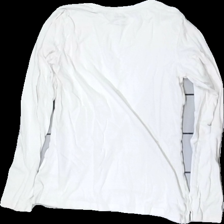
View: back
Type: Top
Category: Ladies
Brand: Esmara (Lidl)
Colors: White
Material: 100% cotton
Cut: Regular
Size: 36
Season: All
Stains: Major
Price range: <50
Recommended usage: Export